Satu Mare Chain Church

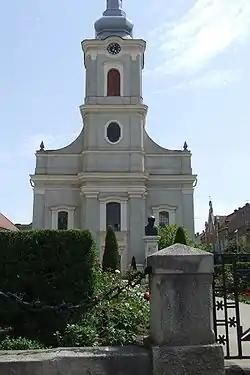

The Chains Church, a Reformed church in Satu Mare, Romania, is one of the oldest churches in the city.